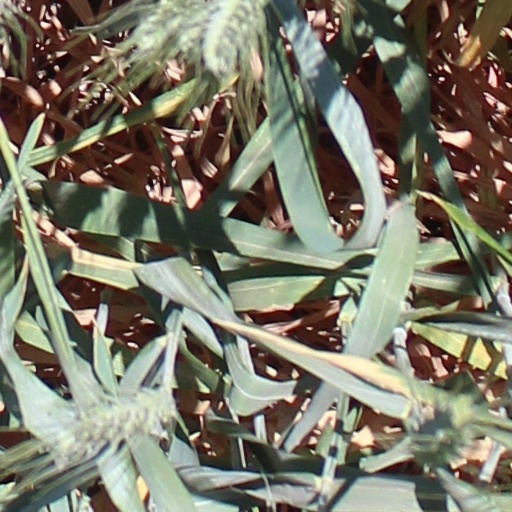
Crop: wheat